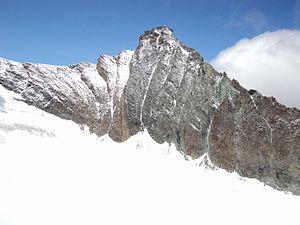
La Grivola est un sommet des Alpes italiennes, culminant à 3 969 m d'altitude dans le massif du Grand-Paradis, sur la ligne de partage des eaux entre le val de Cogne et le Valsavarenche en Vallée d'Aoste.